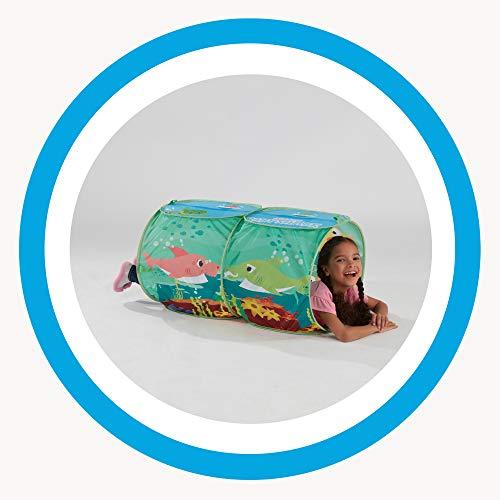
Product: Playhut Pinkfong Baby Shark Explore 4 Fun Pop-Up Play Tent Preschool Gift for Kids - Amazon Exclusive
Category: Toys & Games | Sports & Outdoor Play | Play Tents & Tunnels
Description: High quality materials: playhut tents are made from high quality, Lightweight, yet durable materials for easy of portability and storage, Made to withstand the preschool crazies.
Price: $19.99
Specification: ProductDimensions:28x60x36inches|ItemWeight:2.69pounds|ShippingWeight:2.69pounds(Viewshippingratesandpolicies)|ASIN:B07NPHBFG9|Itemmodelnumber:B07NPHBFG9|Manufacturerrecommendedage:36months-15years